Burton upon Trent

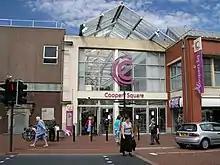
Entrance to Coopers Square shopping centre

In 1891 the council was given the former St Paul's Institute and Liberal Club on King Edward Place, which had been built in 1878. They substantially extended the building to serve as their headquarters, renaming it Town Hall.